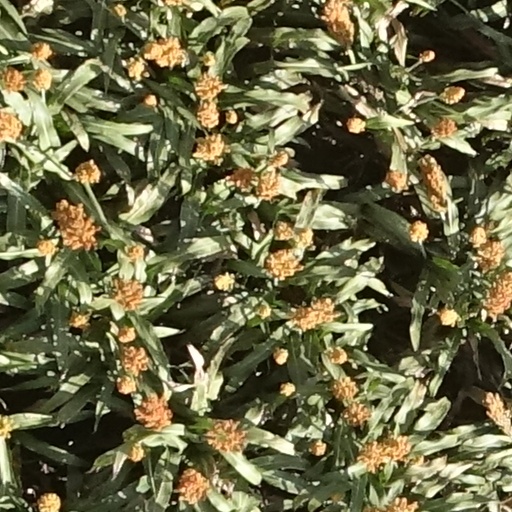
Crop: sorghum